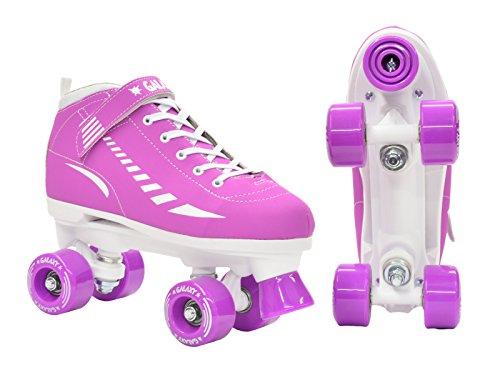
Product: Epic Skates Galaxy Elite Kids Quad Speed Skates
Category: Sports & Outdoors | Outdoor Recreation | Skates, Skateboards & Scooters | Inline & Roller Skating | Roller Skates
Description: Wheels - Epic Galaxy Pink Indoor / Outdoor Wheels - Toe Stops * Non-adjustable / Non-marking Toe Stops.
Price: $39.99 - $65.99
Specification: Shipping Weight: 7 pounds (View shipping rates and policies)|ASIN: B0178817C6|Item model number: 815196021070|    #15    in Speed Roller Skates